Digging bar

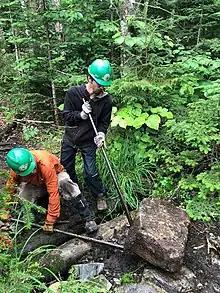
Using digging bars to move rocks

Common uses of digging bars include breaking up clay, concrete, frozen ground, and other hard materials, moving or breaking up tree roots and obstacles, and making holes in the ground for fence posts. They are often used where space would not allow the use of a pickaxe.